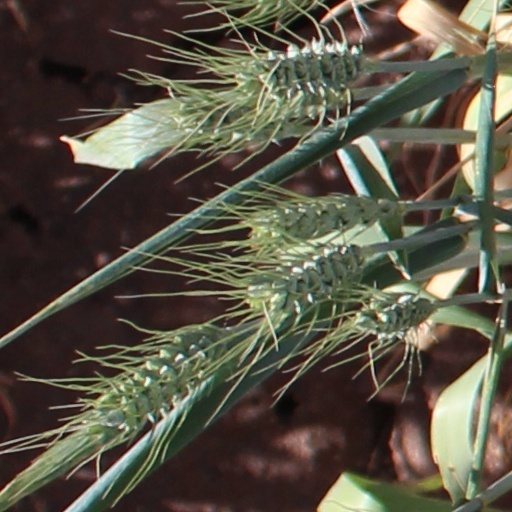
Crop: wheat